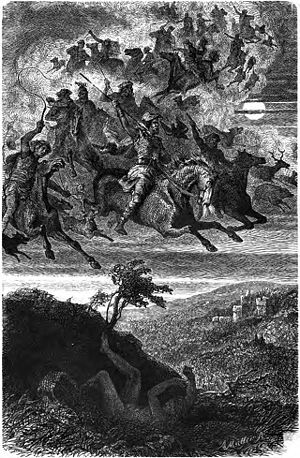
Den vilde jagt / Oprindelse
"""Wodans vilde jagt"" (1882) af Friedrich Wilhelm Heine."
Den vilde jagt var en folkloristisk forestilling om et eller flere overnaturlige væsner, der i vildskab jagede enten over himmelen, over jorden eller i luften lige over den. Denne forestilling har været udbredt over hele Nord-, Vest- og Centraleuropa og havde dybe rødder i førkristne mytologier.